Lake Vyrnwy

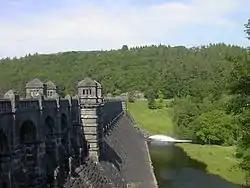
The dam looking east, showing compensation water being released from the reservoir

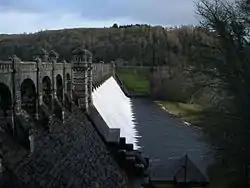
Water flowing over the crest of the dam

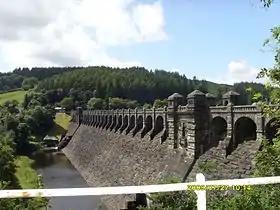
A sideview of the dam (2009)

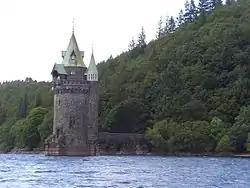
The Gothic revival straining tower

In 1879, George Deacon was instructed to prepare the parliamentary plans for the Vyrnwy Dam. The valley was chosen because of its size, favourable geology and its source, the River Vyrnwy, having a large water catchment area.